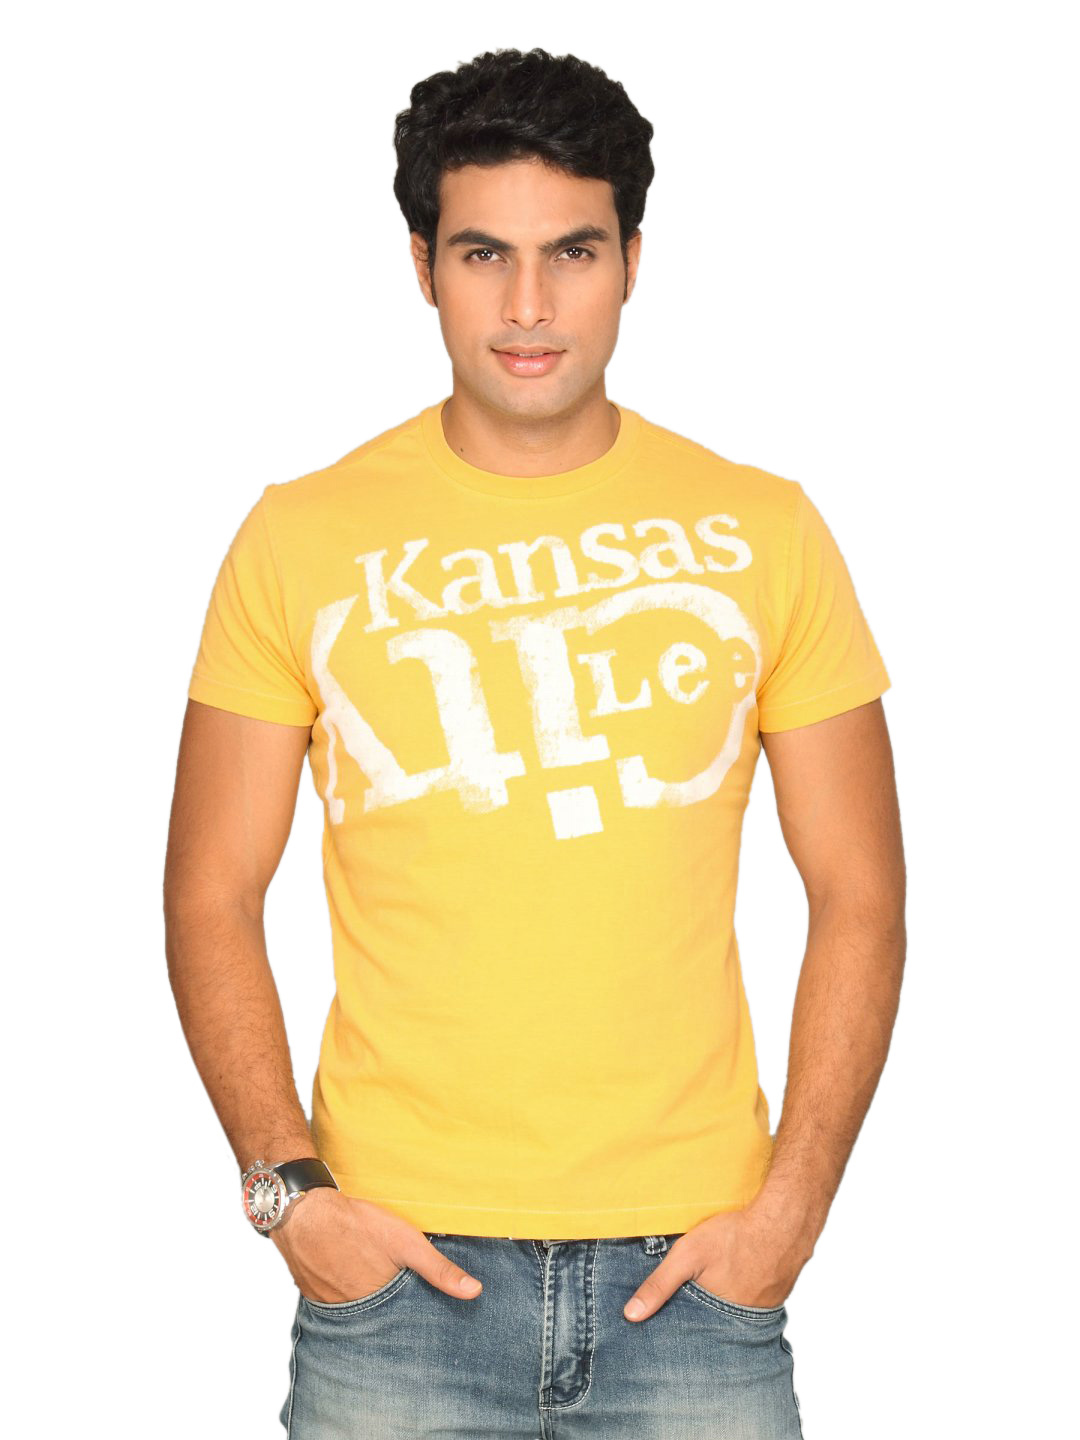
Lee Men's Grey Yellowbrass T-shirt
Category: Apparel / Topwear / Tshirts
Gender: Men
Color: Yellow
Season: Summer 2011
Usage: Casual